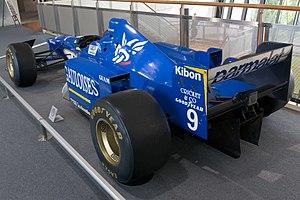
La Ligier JS43 est la monoplace de Formule 1 de l'écurie Ligier engagée lors de la saison 1996 de Formule 1. Elle est pilotée par le Français Olivier Panis, présent depuis 2 ans dans l'écurie et le Brésilien Pedro Diniz, en provenance de Forti Corse et dont la venue s'accompagne du commanditaire Parmalat qui s'affiche sur les monoplaces. Le pilote d'essais est le Britannique Kelvin Burt. La JS43, comme sa devancière, est équipée d'un moteur Mugen-Honda.